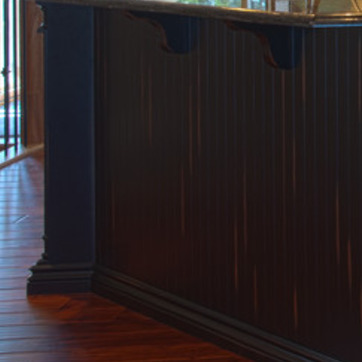
Material: wood